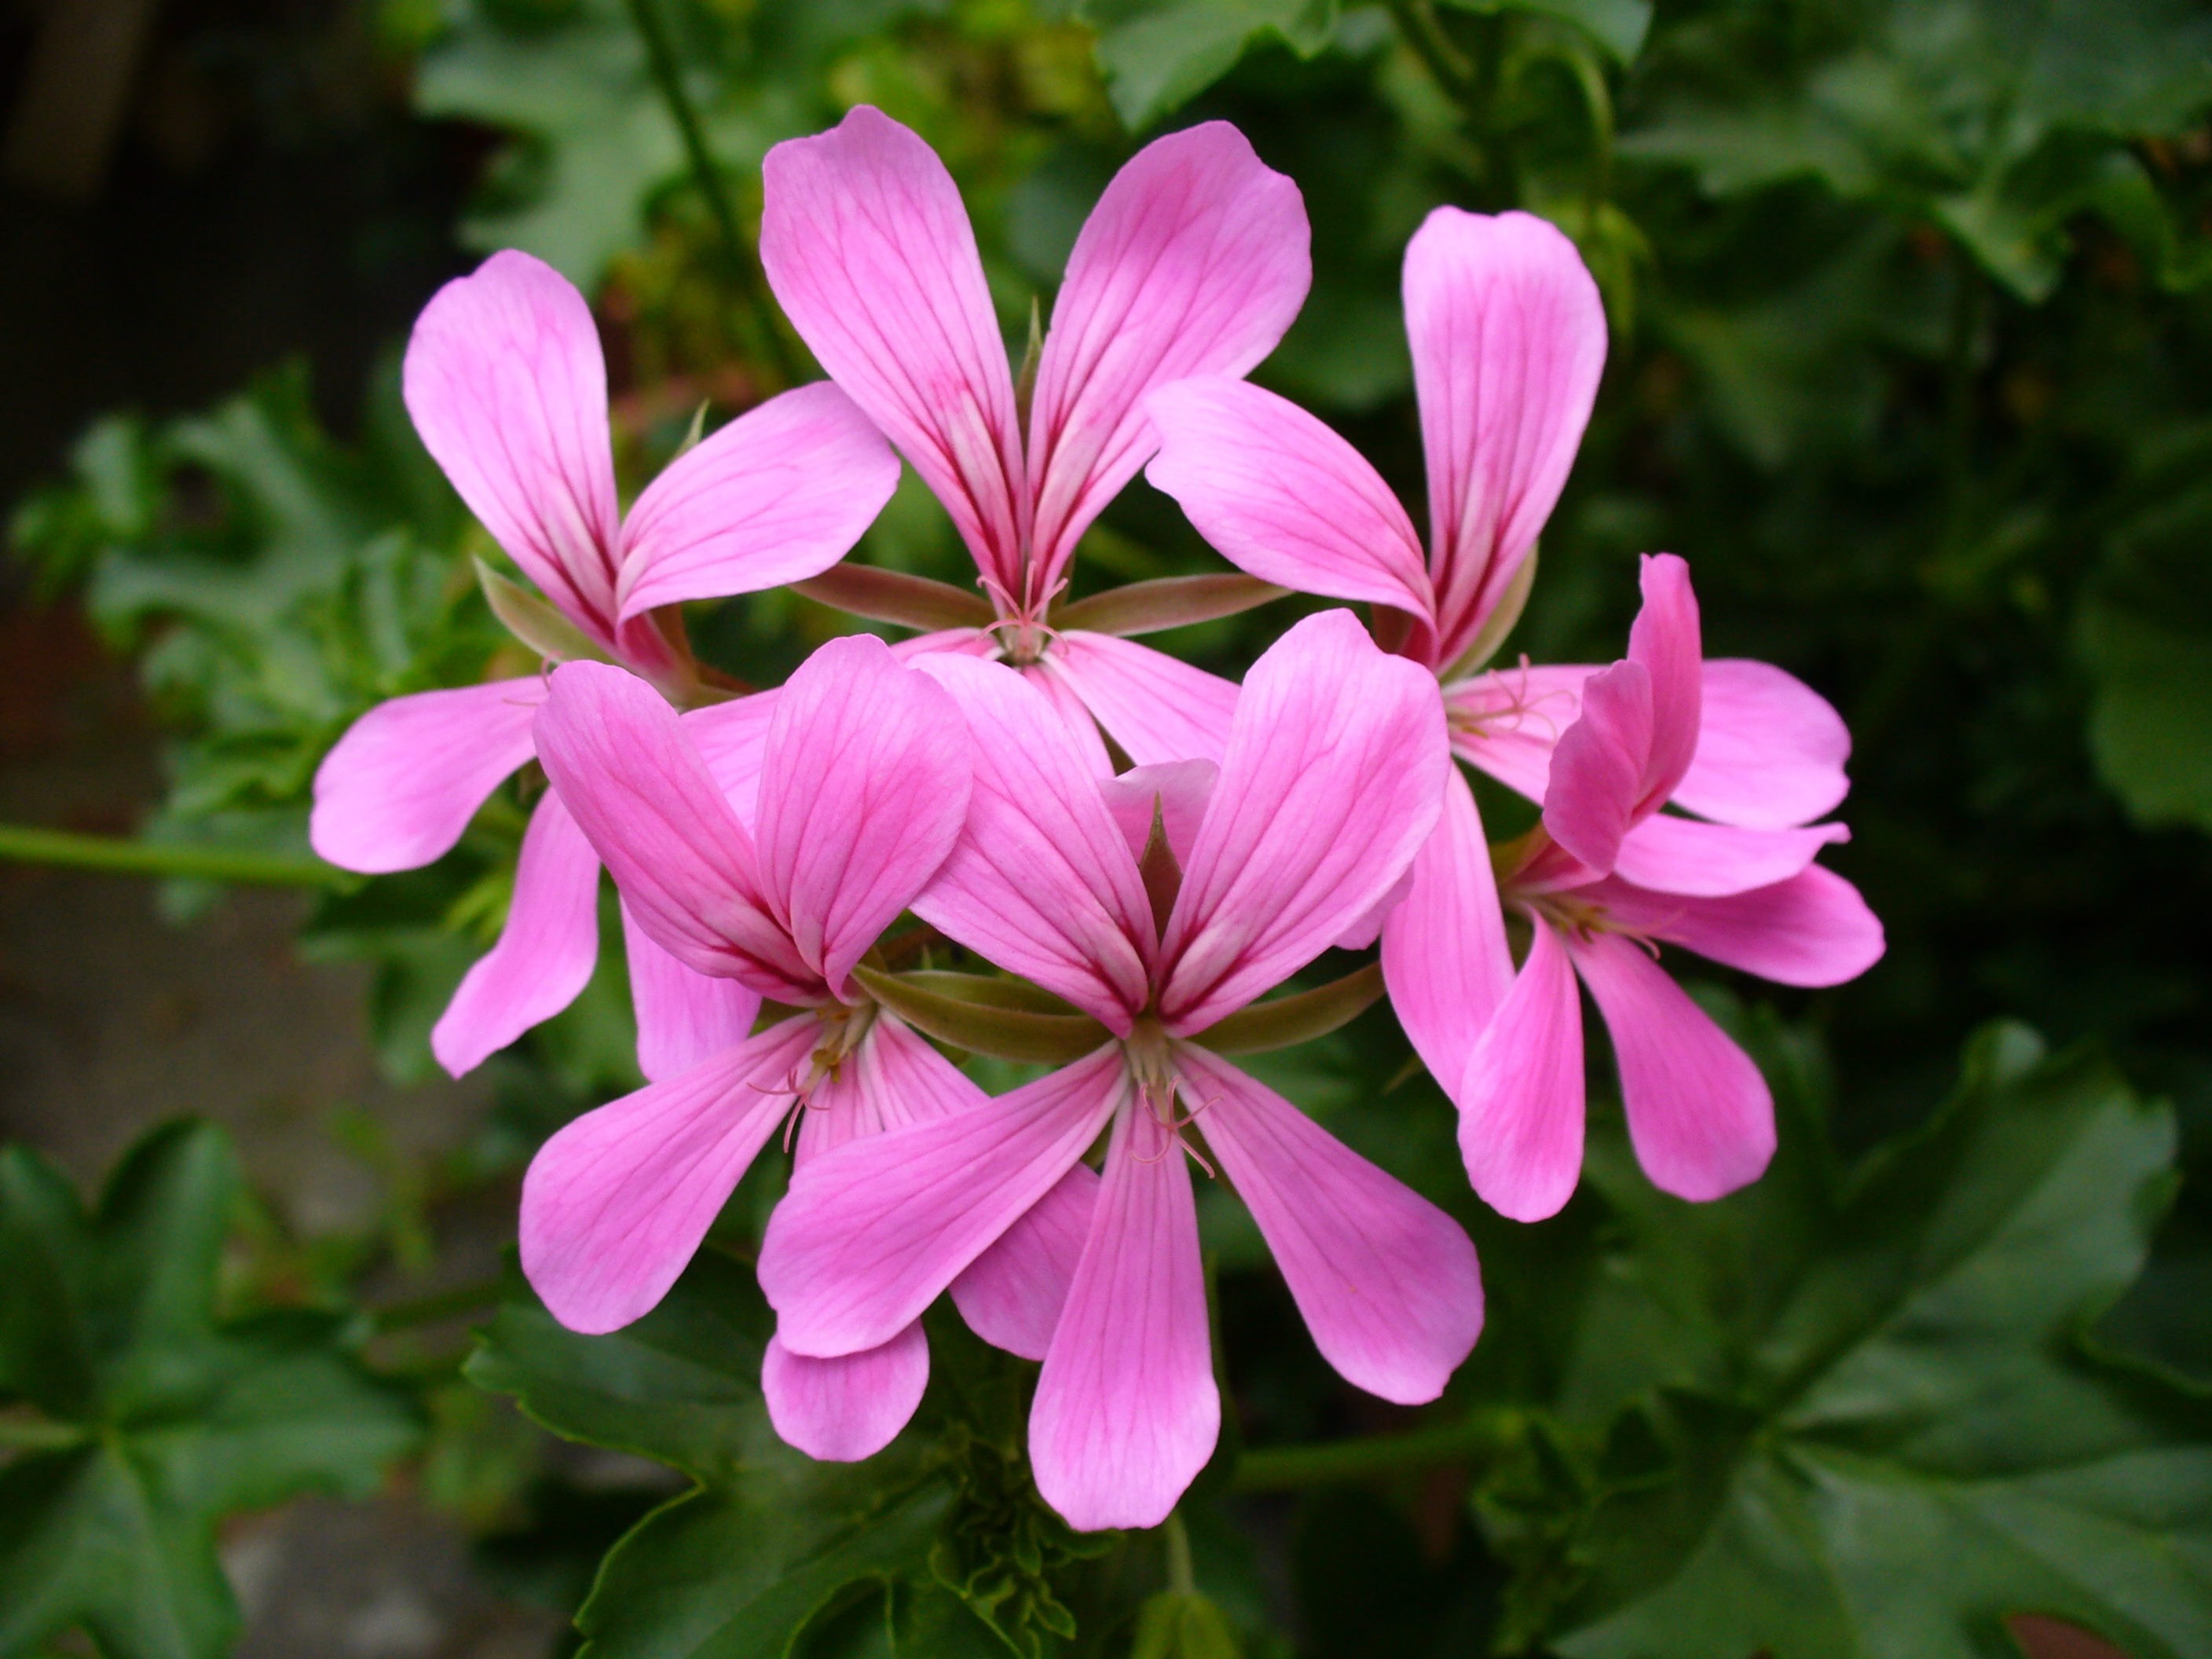
blossom, plant, flower, petal, bloom, botany, pink, flora, wildflower, geranium, shrub, macro photography, flowering plant, geraniaceae, pelargoniums, annual plant, land plant, geraniales